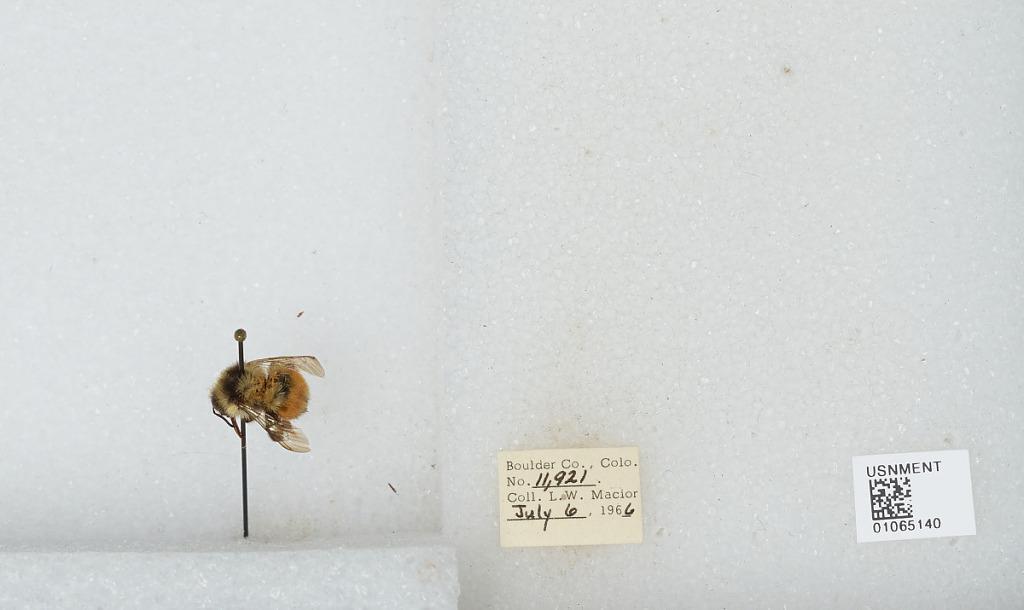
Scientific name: Bombus (Pyrobombus) bifarius Cresson
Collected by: L. Macior
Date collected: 1966-7-6
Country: United States
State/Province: Colorado
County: Boulder
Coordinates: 40.0017, -105.308